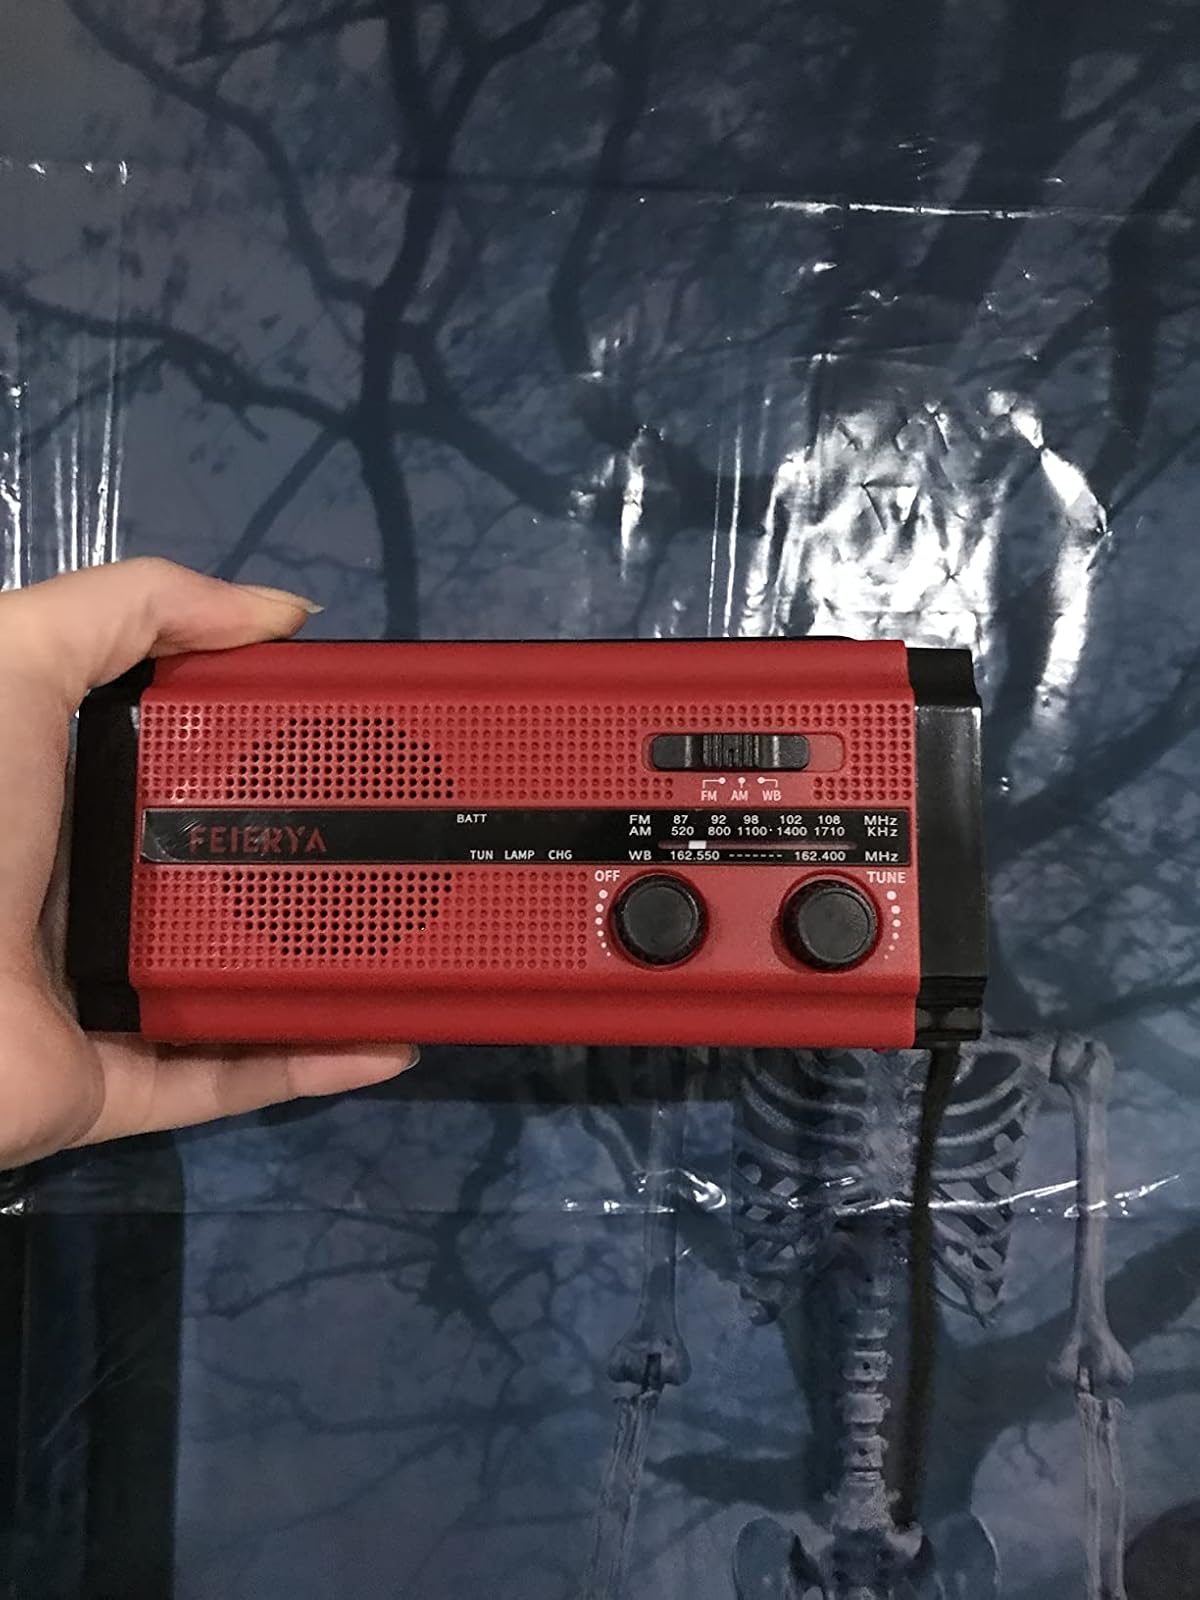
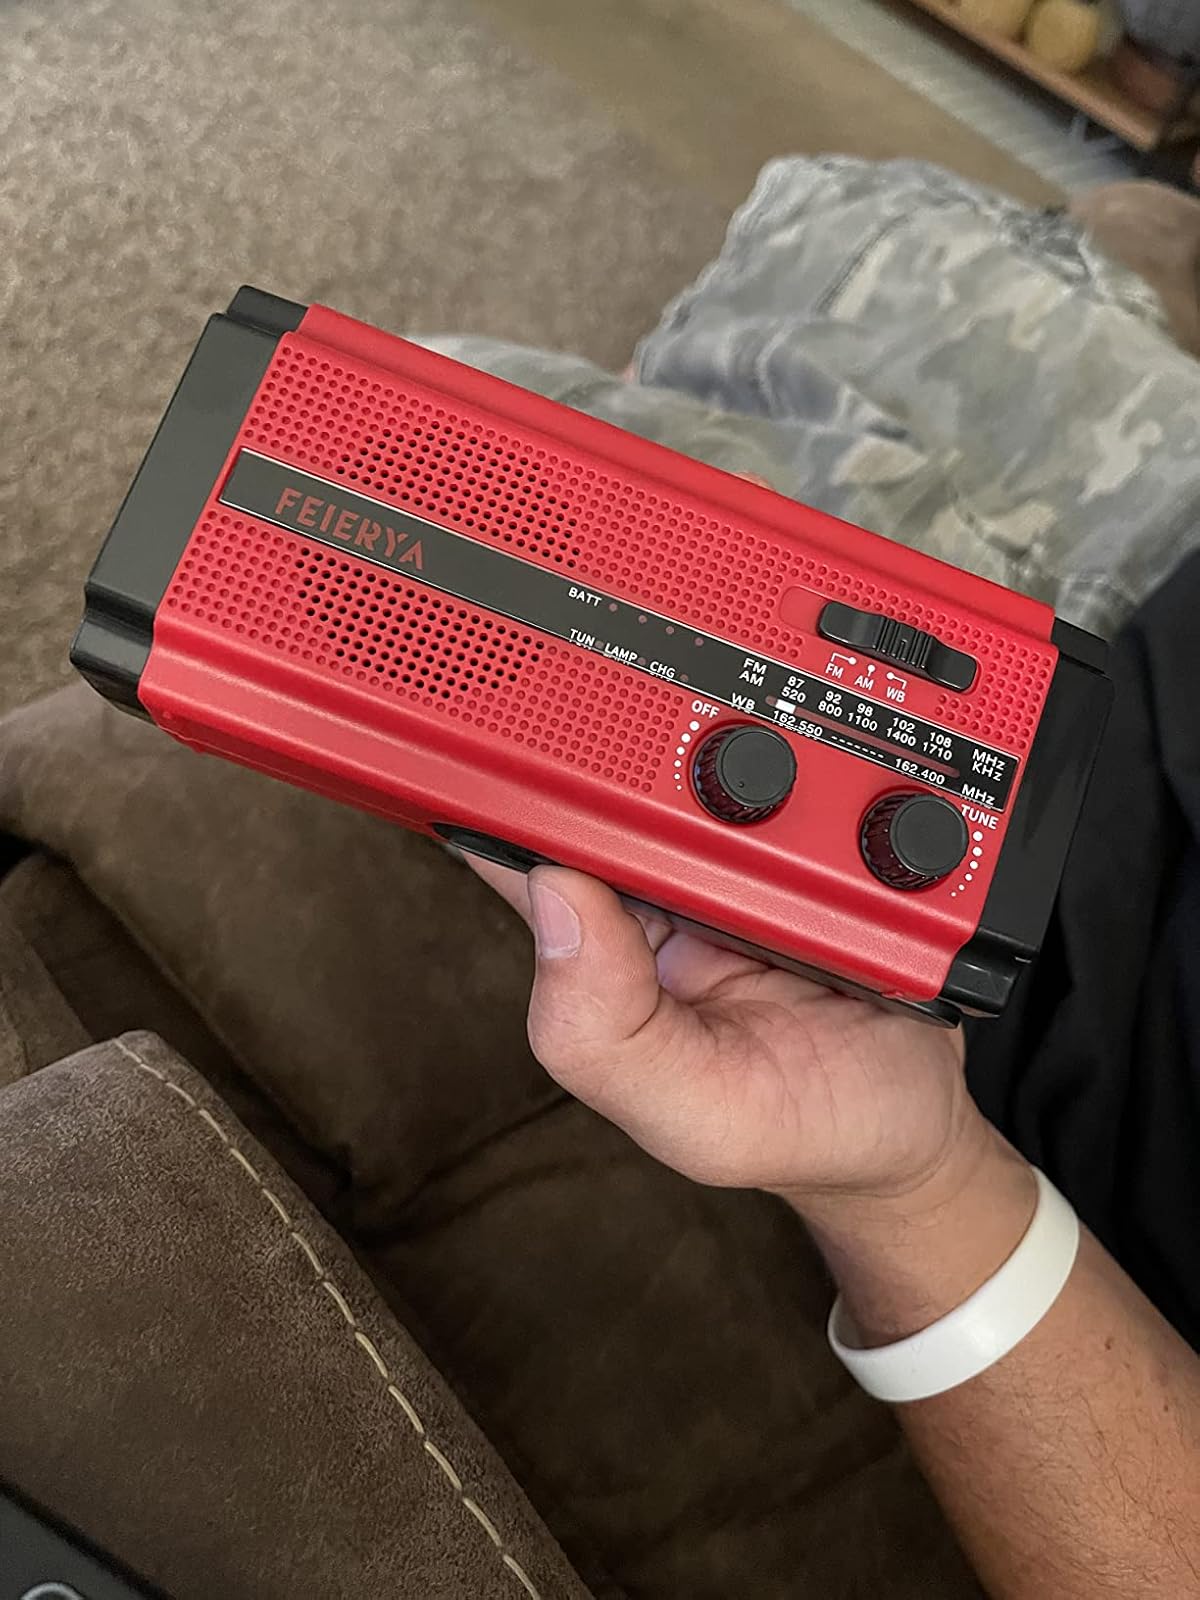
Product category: radio
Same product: yes